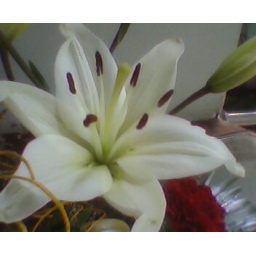
bouquet in office (15)